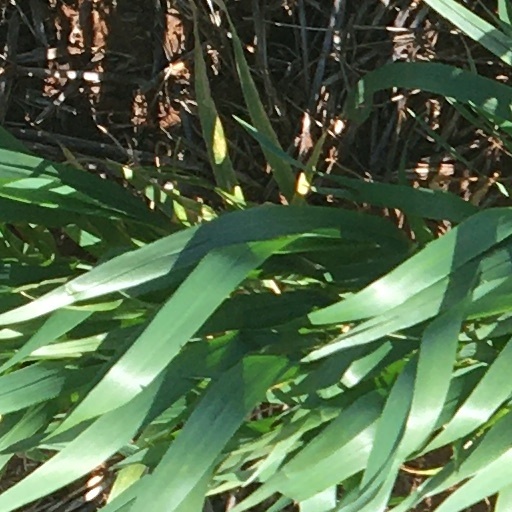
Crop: wheat